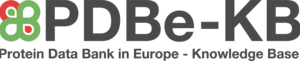
Protein Data Bank
PDB Europes logo
Protein Data Bank er en database for 3D-strukturer af proteiner og nukleinsyrer. Disse data er udgivet til public domain og der er fri adgang. Dataene lægges ofte op af biologer og biokemikere efter de er blevet udledt typisk ved røntgenkrystallografi eller NMR-spektroskopi.